Mir-130 microRNA precursor family

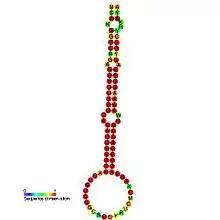
Predicted secondary structure and sequence conservation of mir-130

In molecular biology, miR-130 microRNA precursor is a small non-coding RNA that regulates gene expression. This microRNA has been identified in mouse (MI0000156, MI0000408), and in human (MI0000448, MI0000748). miR-130 appears to be vertebrate-specific miRNA and has now been predicted or experimentally confirmed in a range of vertebrate species (MIPF0000034). Mature microRNAs are processed from the precursor stem-loop by the Dicer enzyme. In this case, the mature sequence is excised from the 3' arm of the hairpin. It has been found that miR-130 is upregulated in a type of cancer called hepatocellular carcinoma. It has been shown that miR-130a is expressed in the hematopoietic stem/progenitor cell compartment but not in mature blood cells.